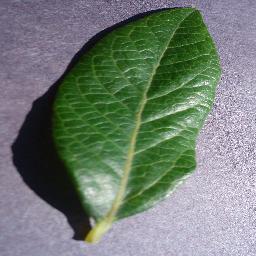
Label: Blueberry___healthy